Euripus consimilis

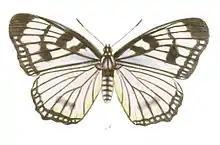

Male. Upperside: forewing black with the following white streaks and spots: a long streak from base, outwardly broadened and diffuse in interspace 1, a short slender streak in cell with a minute elongate spot below it, a broad, short, very oblique, in the middle broadly interrupted, median band, an oblique short row of slender paired streaks beyond in interspaces 3, 4 and 5, followed by a more complete postdiscal series of similar streaks from costa to interspace 2, and a terminal row of small dots turning into obscure streaks towards the apex. Hindwing white, traversed by the black veins, with the termen anteriorly narrowly, posteriorly broadly black, the broad portion traversed by a subterminal series of four or five crimson spots, and beyond by a terminal row of white spots. Underside similar; the markings broader, larger, and more clearly defined, the hindwing with a small patch and two spots of crimson at base. Antennae black; head, thorax and abdomen above black; the head and thorax beneath, the abdomen beneath and on the sides marked with white.